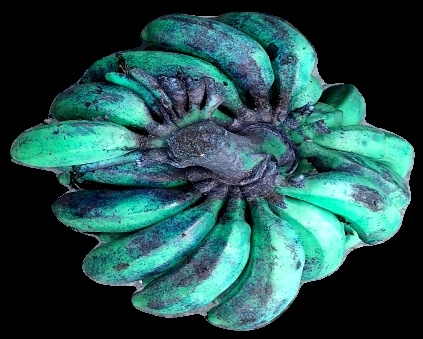
Variety: rasbale
Grade: grade3